Candler Field Museum

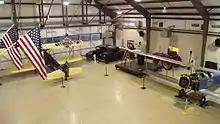
View from museum balcony

Several aircraft were kept at the museum, including a 1917 Curtiss JN-4, a 1928 Curtiss Robin, a 1930 6L Stearman, a 1940 Douglas DC-3A, a 1941 PT-17 Stearman, and a Waco YMF-5. The Museum also kept vintage vehicles, including (but not limited to) Ford Model A's, Model T's, and a 1909 Sear's (Lincoln Motor Car Works). All museum machines were in running condition, as, in the owner's words, anything that does not run "will be hung from the ceiling."